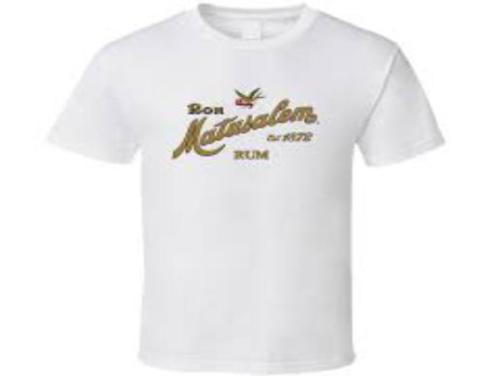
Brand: matusalem
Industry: Food